Edern ap Nudd

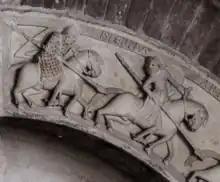
The Arthurian knight Isdernus (Yder) as depicted on the archivolt of Modena Cathedral (1120–40).

Edern ap Nudd (Old or ') was a knight of the Round Table in Arthur's court in early Arthurian tradition. As the son of Nudd (the "Nu", "Nut" or "Nuc" of Old French, Arthurian romance), he is the brother of Gwyn, Creiddylad, and Owain ap Nudd. In French romances, he is sometimes made the king of a separate realm. As St Edern, he has two churches dedicated to him in Wales.